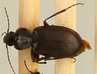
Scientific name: Calathus advena
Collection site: Niwot Ridge Mountain Research Station Site (NIWO), plot NIWO_007